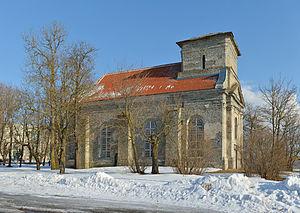
Paldiski est une ville et un port estonien à la frontière entre la mer Baltique et le golfe de Finlande. La ville est située dans le comté de Harju, sur la côte occidentale de la péninsule de Pakri.
Cet article donne une liste d'églises en Estonie.